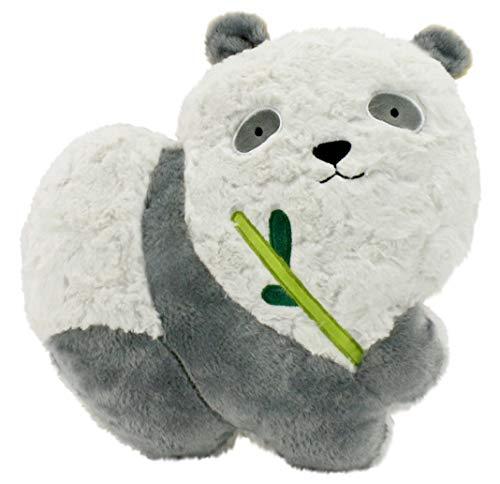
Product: Soft Landing | Backflips |Lion/Panda | 2:1 Reversible Character Plush
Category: Toys & Games | Stuffed Animals & Plush Toys | Stuffed Animals & Teddy Bears
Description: KIDS 3+ Years: Our reversible characters are suitable for children ages 3 years and older.
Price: $36.99
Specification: ProductDimensions:5x14x14.5inches|ItemWeight:15.2ounces|ShippingWeight:15.2ounces(Viewshippingratesandpolicies)|ASIN:B00UN1EOM6|Itemmodelnumber:61227|Manufacturerrecommendedage:36months-10years